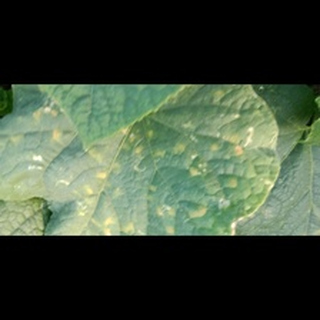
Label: diseased_cucumber